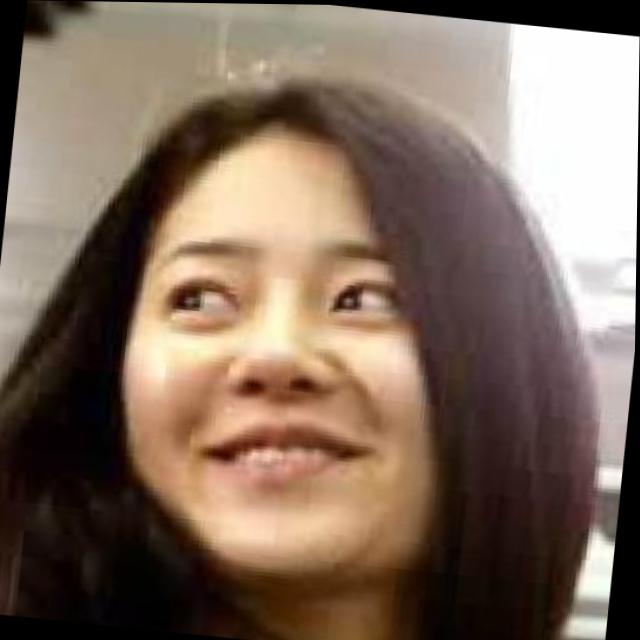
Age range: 21-44